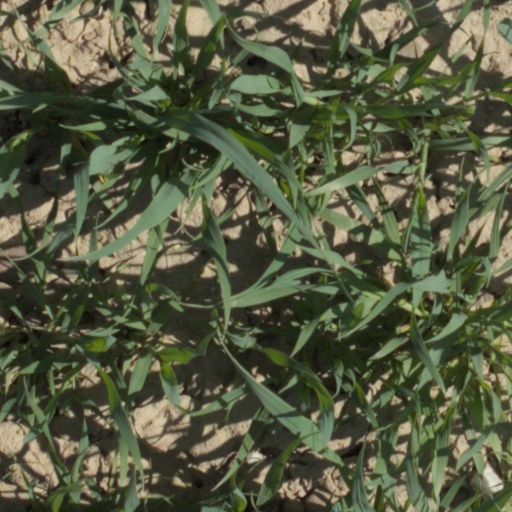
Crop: wheat